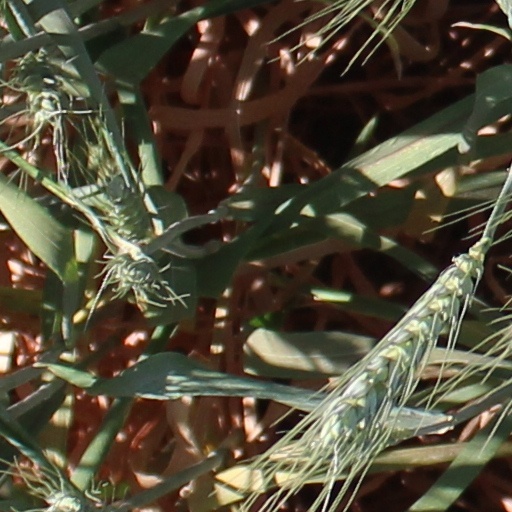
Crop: wheat